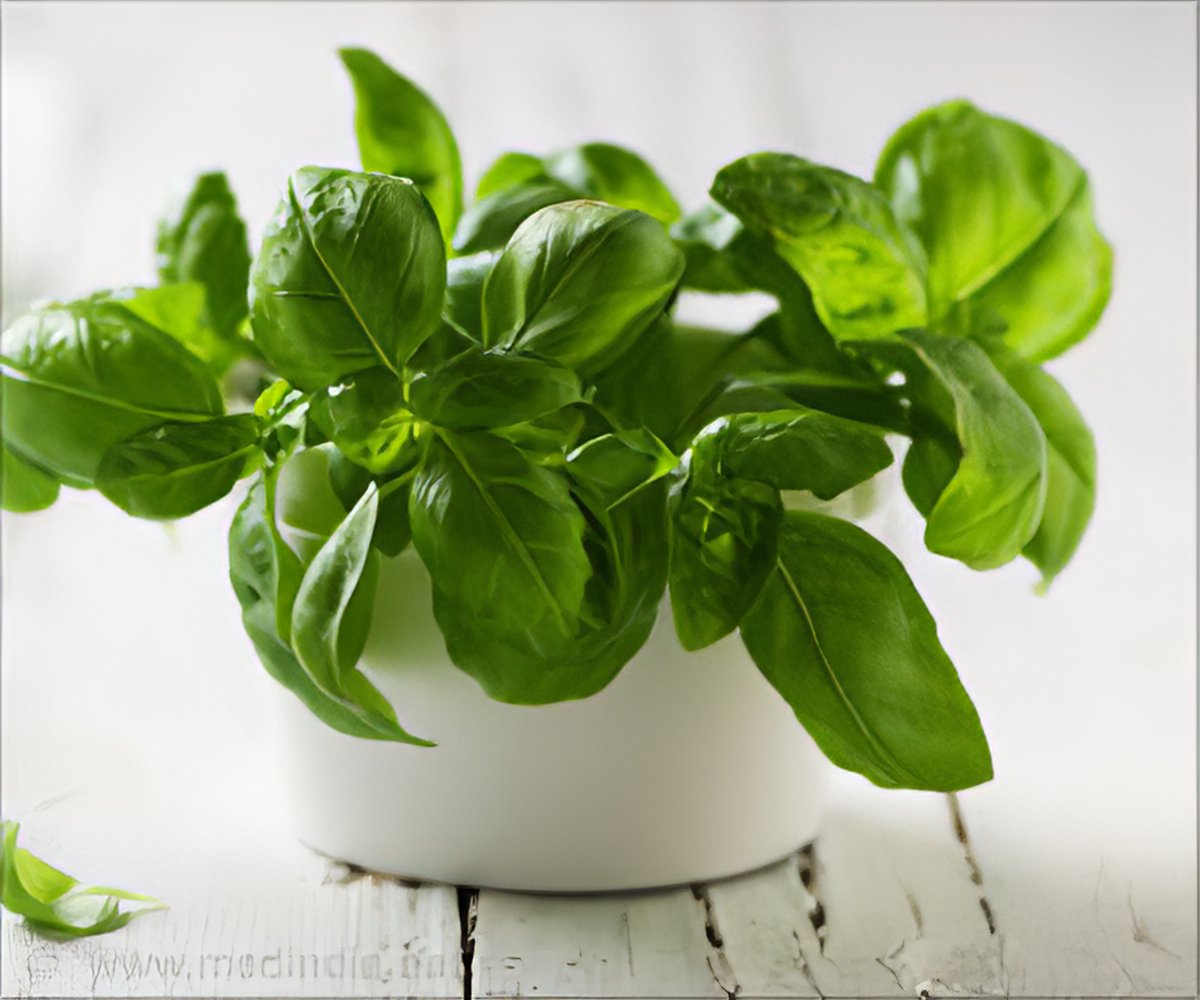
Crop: unknown
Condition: basil